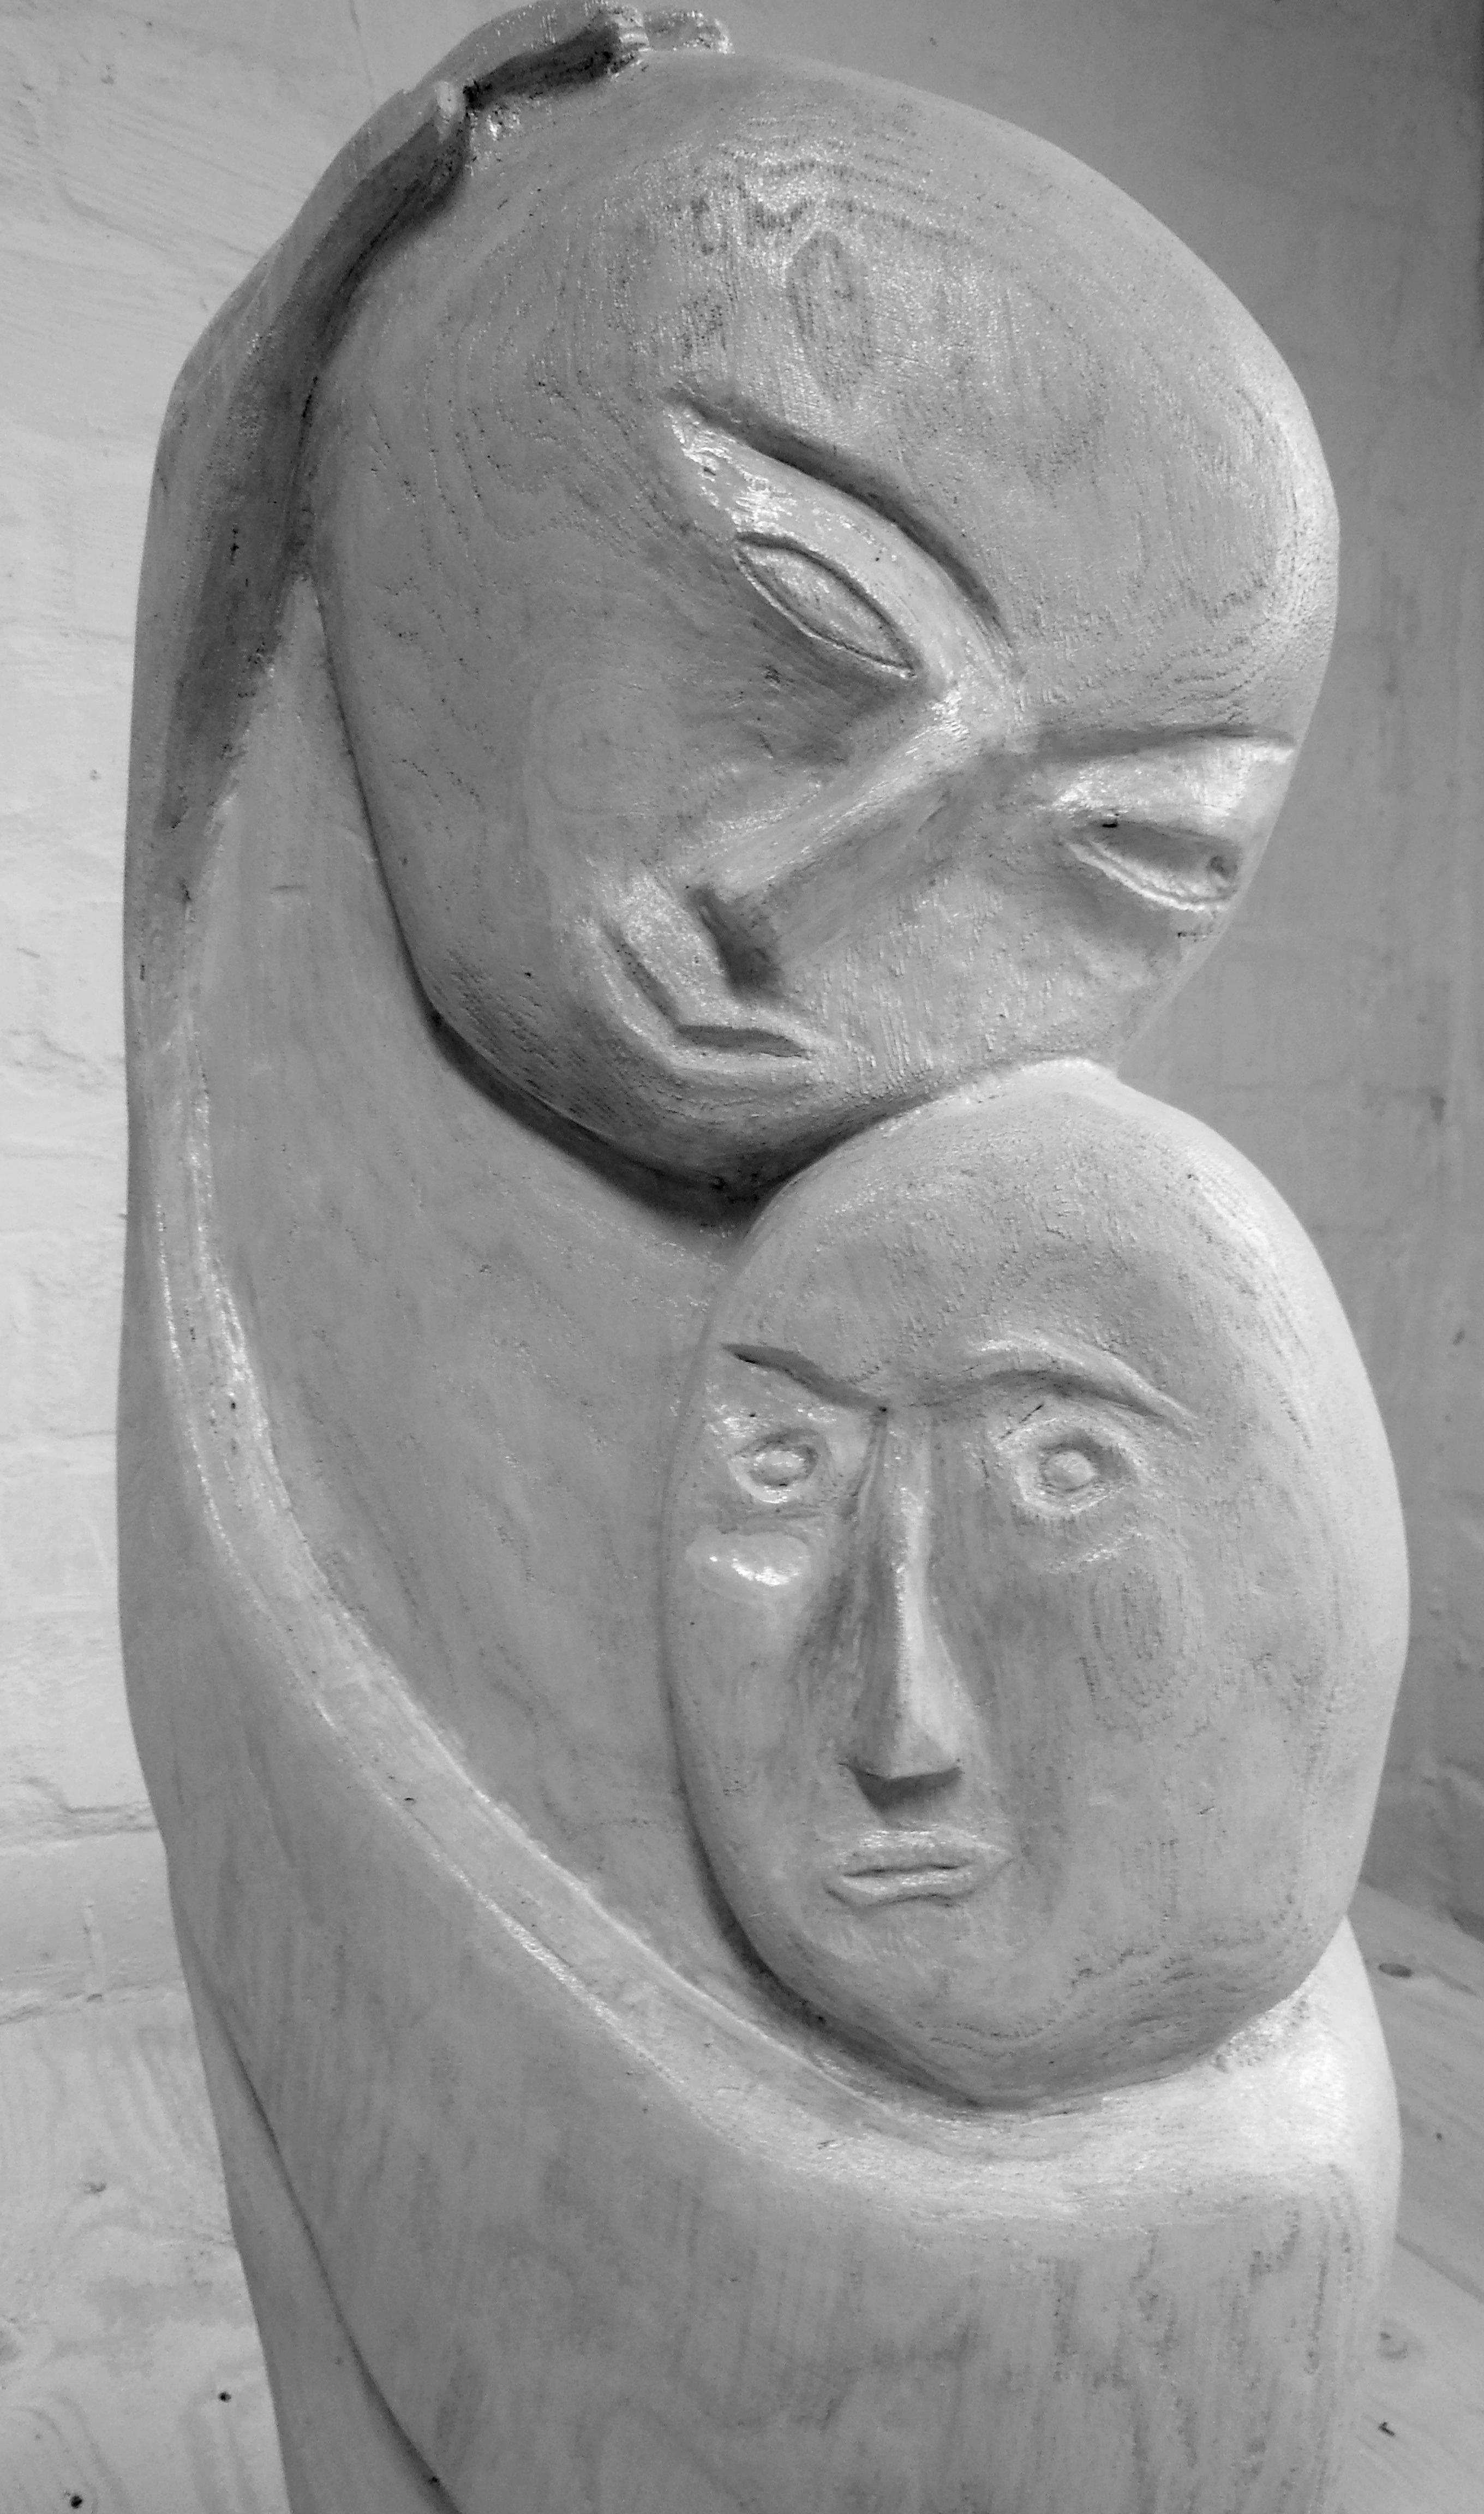
black and white, wood, white, monument, statue, religion, monochrome, sculpture, art, sketch, drawing, temple, head, carving, hamburg, consolation, stone carving, barlach, monochrome photography, ancient history